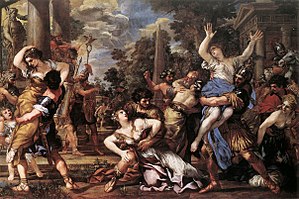
Sabinere / Legenden om de sabinske kvinder
Bortførelsen af de sabinske kvinder, maleri af Pietro da Cortona, 1627–29.
Sabinerne var en italisk stamme, der dels boede ved Adriaterhavet, dels i mindre bosættelser i det område, hvor Rom opstod. Deres sprog var sydpicensk og hørte til den sabelliske del af de italiske sprog. Undersøgelser har påvist mange forbindelser mellem romerne og sabinerne, blandt andet i form af, at sabinske myter og religion er overtaget af romerne. Samkvemmet blev forstærket af, at en af Roms syv høje, Quirinal var en sabinsk landsby, før den blev indlemmet i byen Rom. I følge romersk historie var den anden af Roms konger, Numa Pompilius, sabiner.